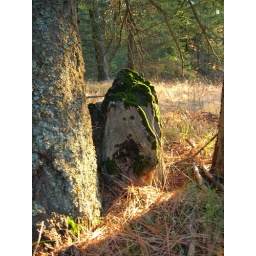
The sun was golden yellow on this stump while we walked in the Cedar Forest.